Open energy system models

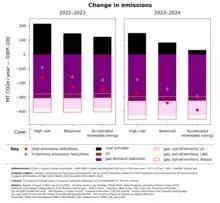
Carbon impacts for three core scenarios from the 2022 numerical study that examined the rapid elimination of Russian natural gas from Europe. All core scenarios resulted in reduced emissions.

GenX is multicommodity sector capacity expansion model originally developed by researchers in the United States. The framework is written in Julia and deploys the JuMP library for building the underlying optimization problem. GenX through JuMP can utilize various open source (including CBC/CLP) and commercial optimization solvers (including CPLEX). In June2021, the project launched as an active open source project and test suites are available to assist onboarding.